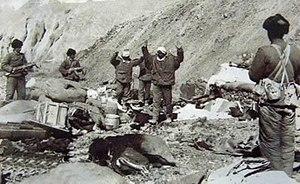
La guerre sino-indienne est un conflit ayant opposé la Chine et l'Inde en 1962, pour le contrôle de territoires himalayens.